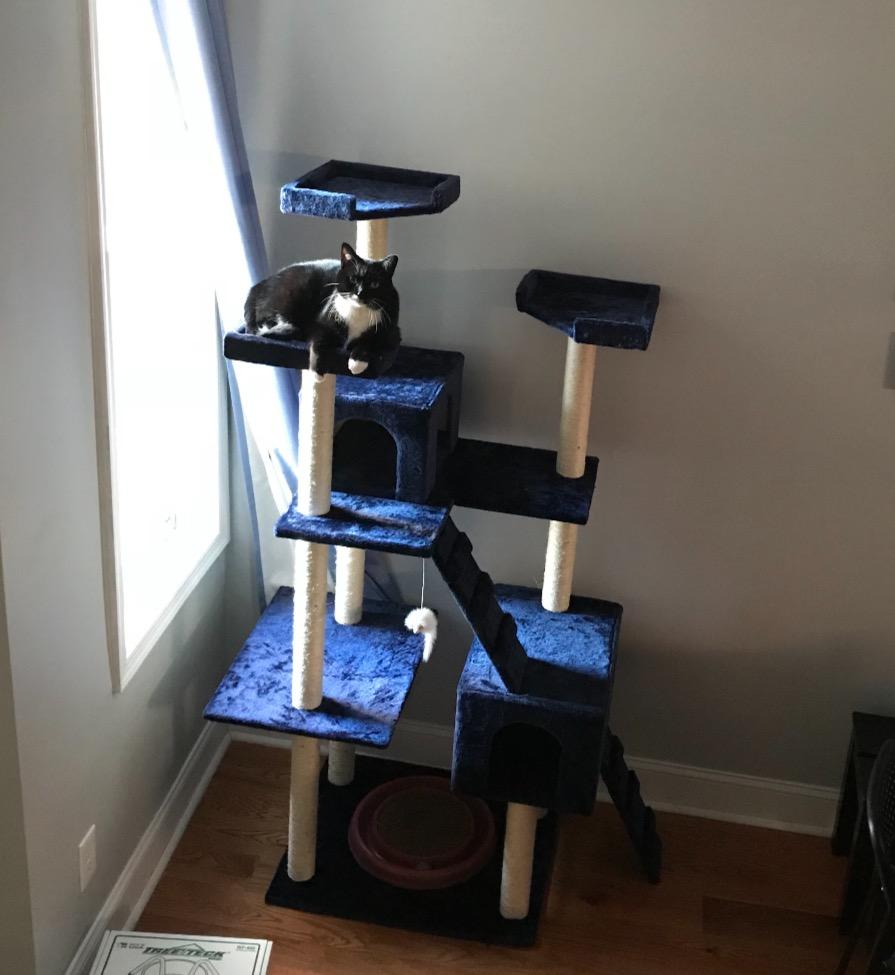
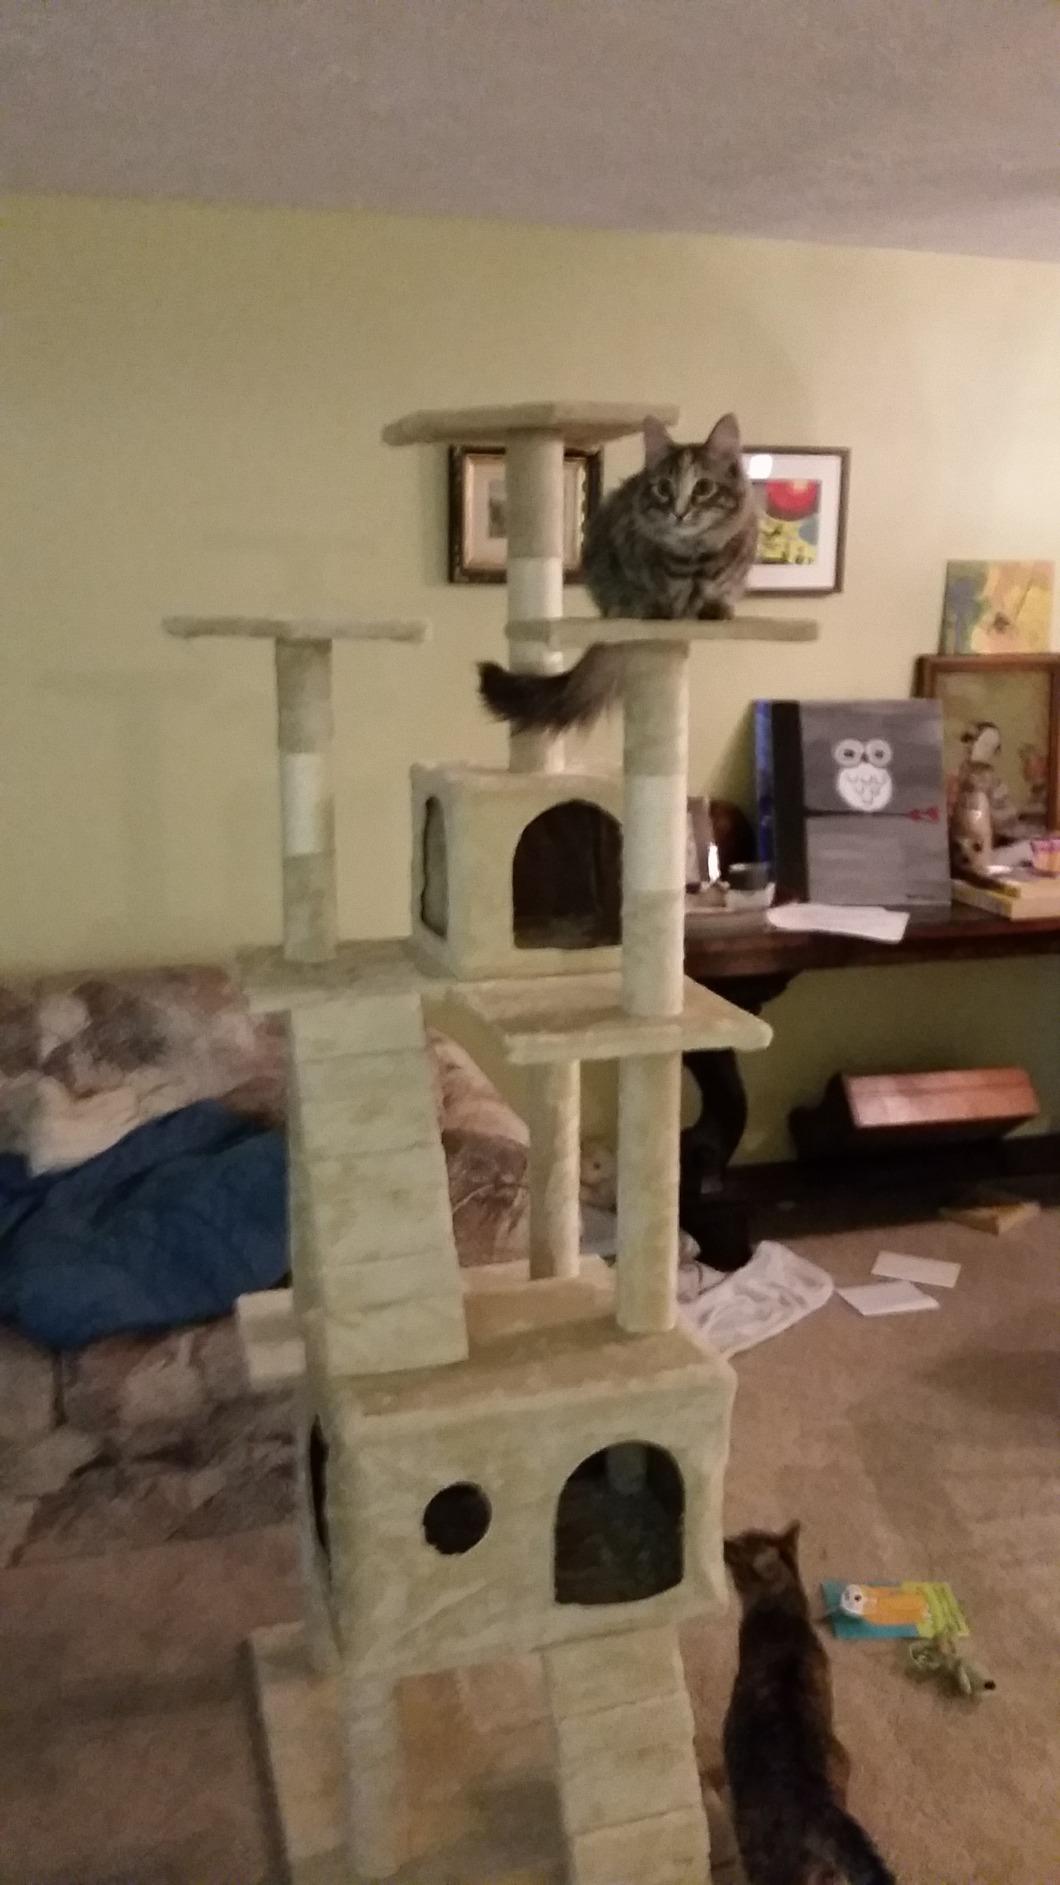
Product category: items_cat tree
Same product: no